Super Bowl XLIII

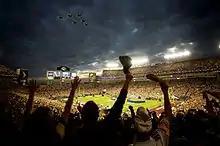
Fans wave as the United States Air Force Thunderbirds fly over the stadium during the pregame ceremony

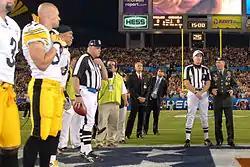
Gen. David Petraeus talks with head Super Bowl XLIII referee Terry McAulay prior to the coin toss

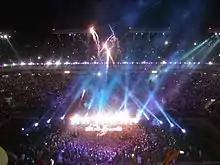
Halftime show

Journey and the Bethune-Cookman University Marching Wildcats performed during the pre-game show, while Jennifer Hudson sang "The Star-Spangled Banner" (arranged by Chris Walden) in her first public appearance since the murder of her nephew, brother and mother. Hudson became the second consecutive alumna from the "American Idol" television series to perform the national anthem at a Super Bowl (Jordin Sparks sang the anthem at Super Bowl XLII). The national anthem was translated into American Sign Language by Kristen Santos. Following the anthem, the United States Air Force Thunderbirds performed a fly-over. John Legend performed a short concert several hours before the game, while Faith Hill performed "America the Beautiful" prior to Hudson's performance of the national anthem. Also, the crew of US Airways Flight 1549 were recognized on field for their actions.